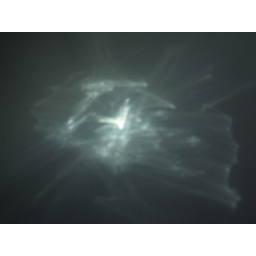
white bird in aurora